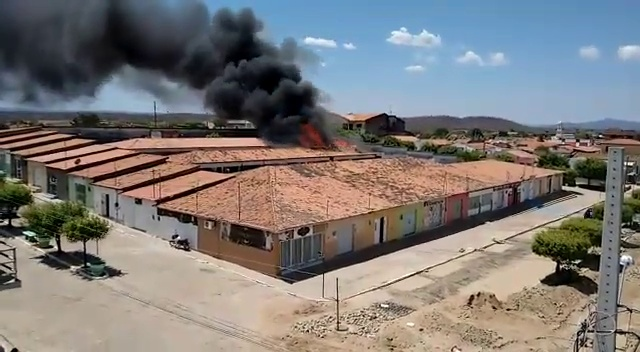
Fire: yes
Smoke: yes